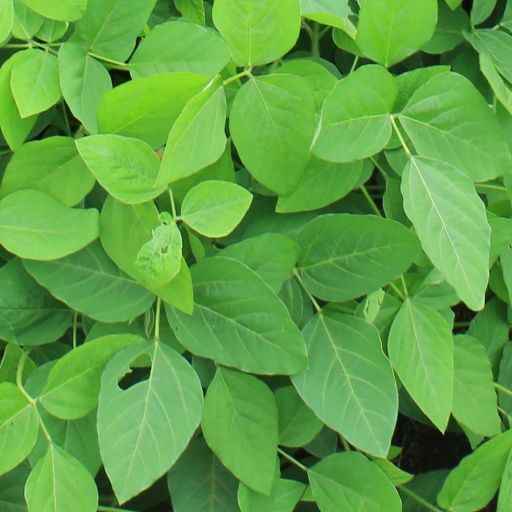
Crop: soybean